863rd Bombardment Squadron

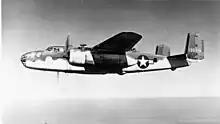
B-25D in antisubmarine camouflage

The squadron was first activated at Grenier Field, New Hampshire as the 518th Bombardment Squadron on 18 October 1942, when the 377th Bombardment Group replaced the 59th Observation Group at Fort Dix Army Air Field, New Jersey, and assumed its mission, personnel and equipment. The 518th was formed with the personnel and North American O-47s of the 119th Observation Squadron, a New Jersey National Guard unit, which was simultaneously inactivated. It converted to North American B-25 Mitchells the following year. The squadrons of the 377th Group were at various bases along the coast between Delaware and New Hampshire.